Somewhere Over the Chemtrails

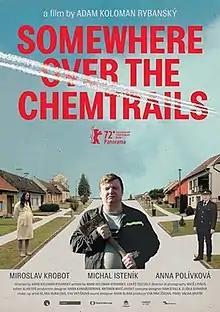
Movie poster

Somewhere Over the Chemtrails is a 2022 Czech comedy-drama film co-written and directed by Adam Koloman Rybanský in his directorial debut. It was presented at 72nd Berlin International Film Festival.